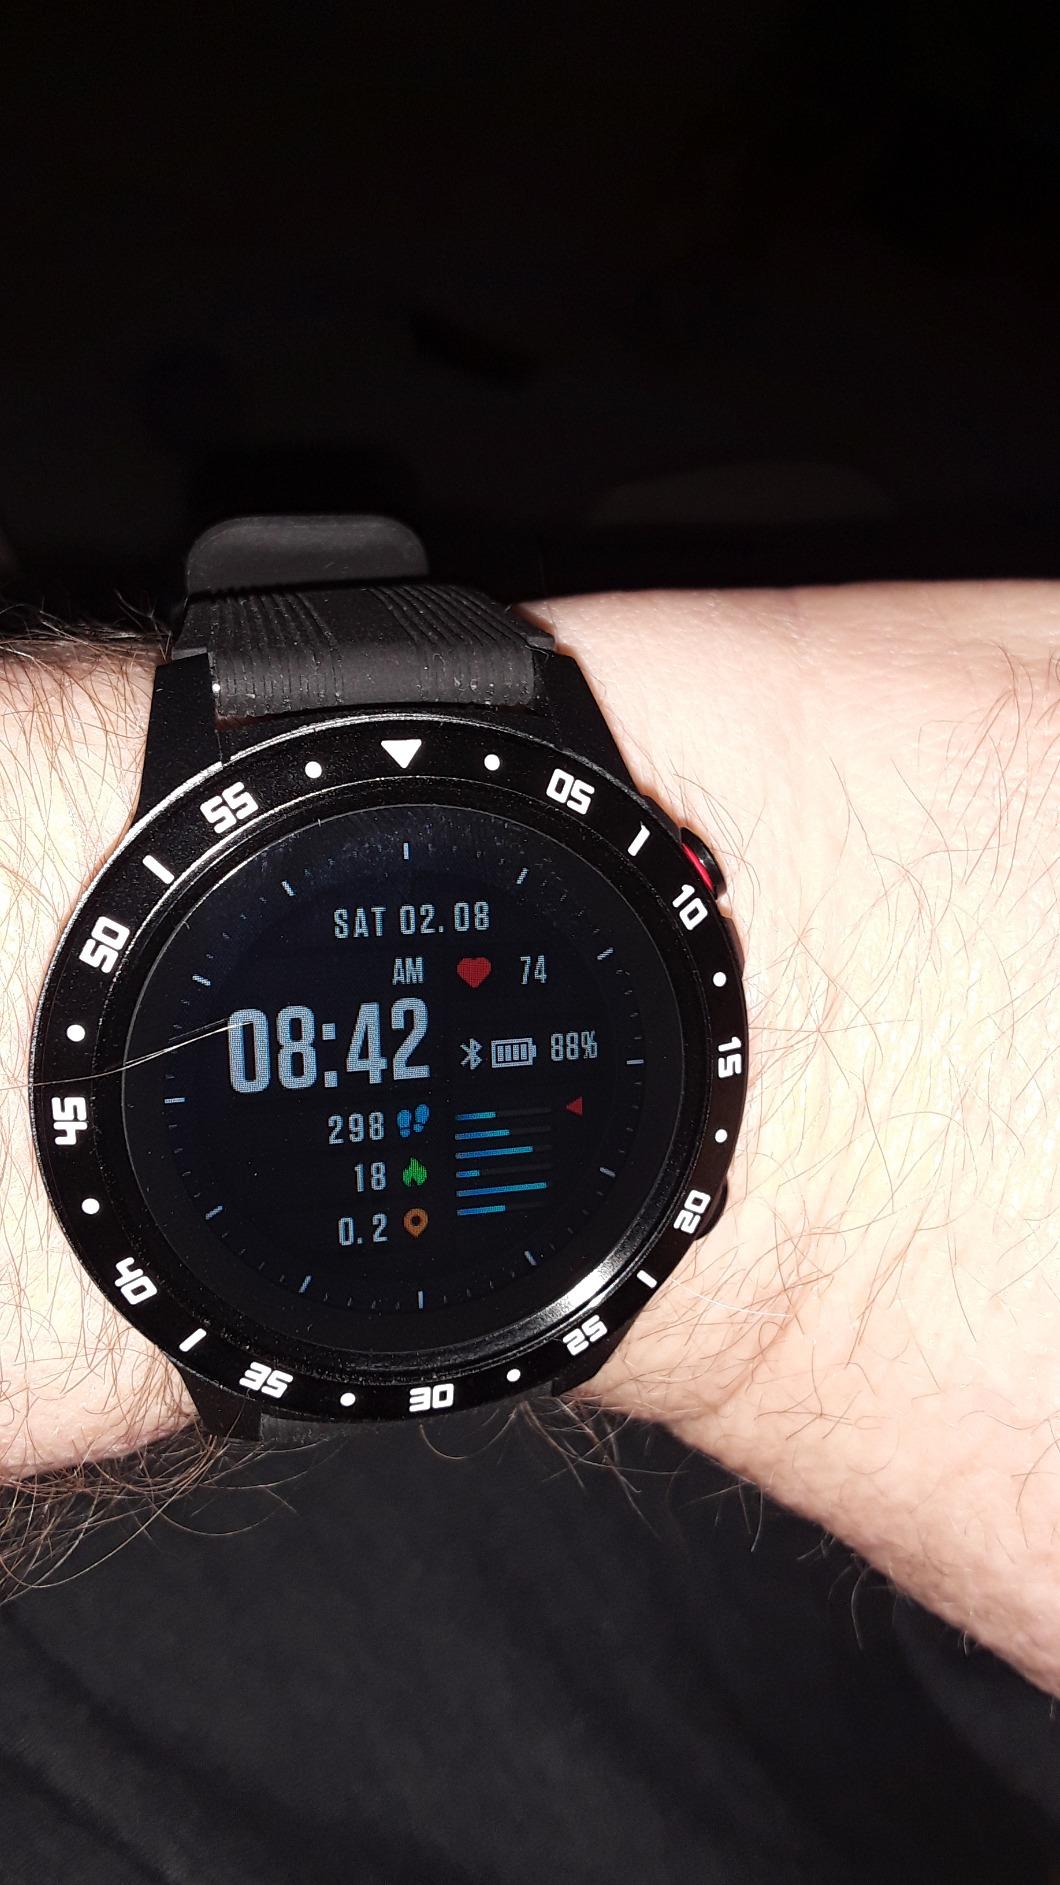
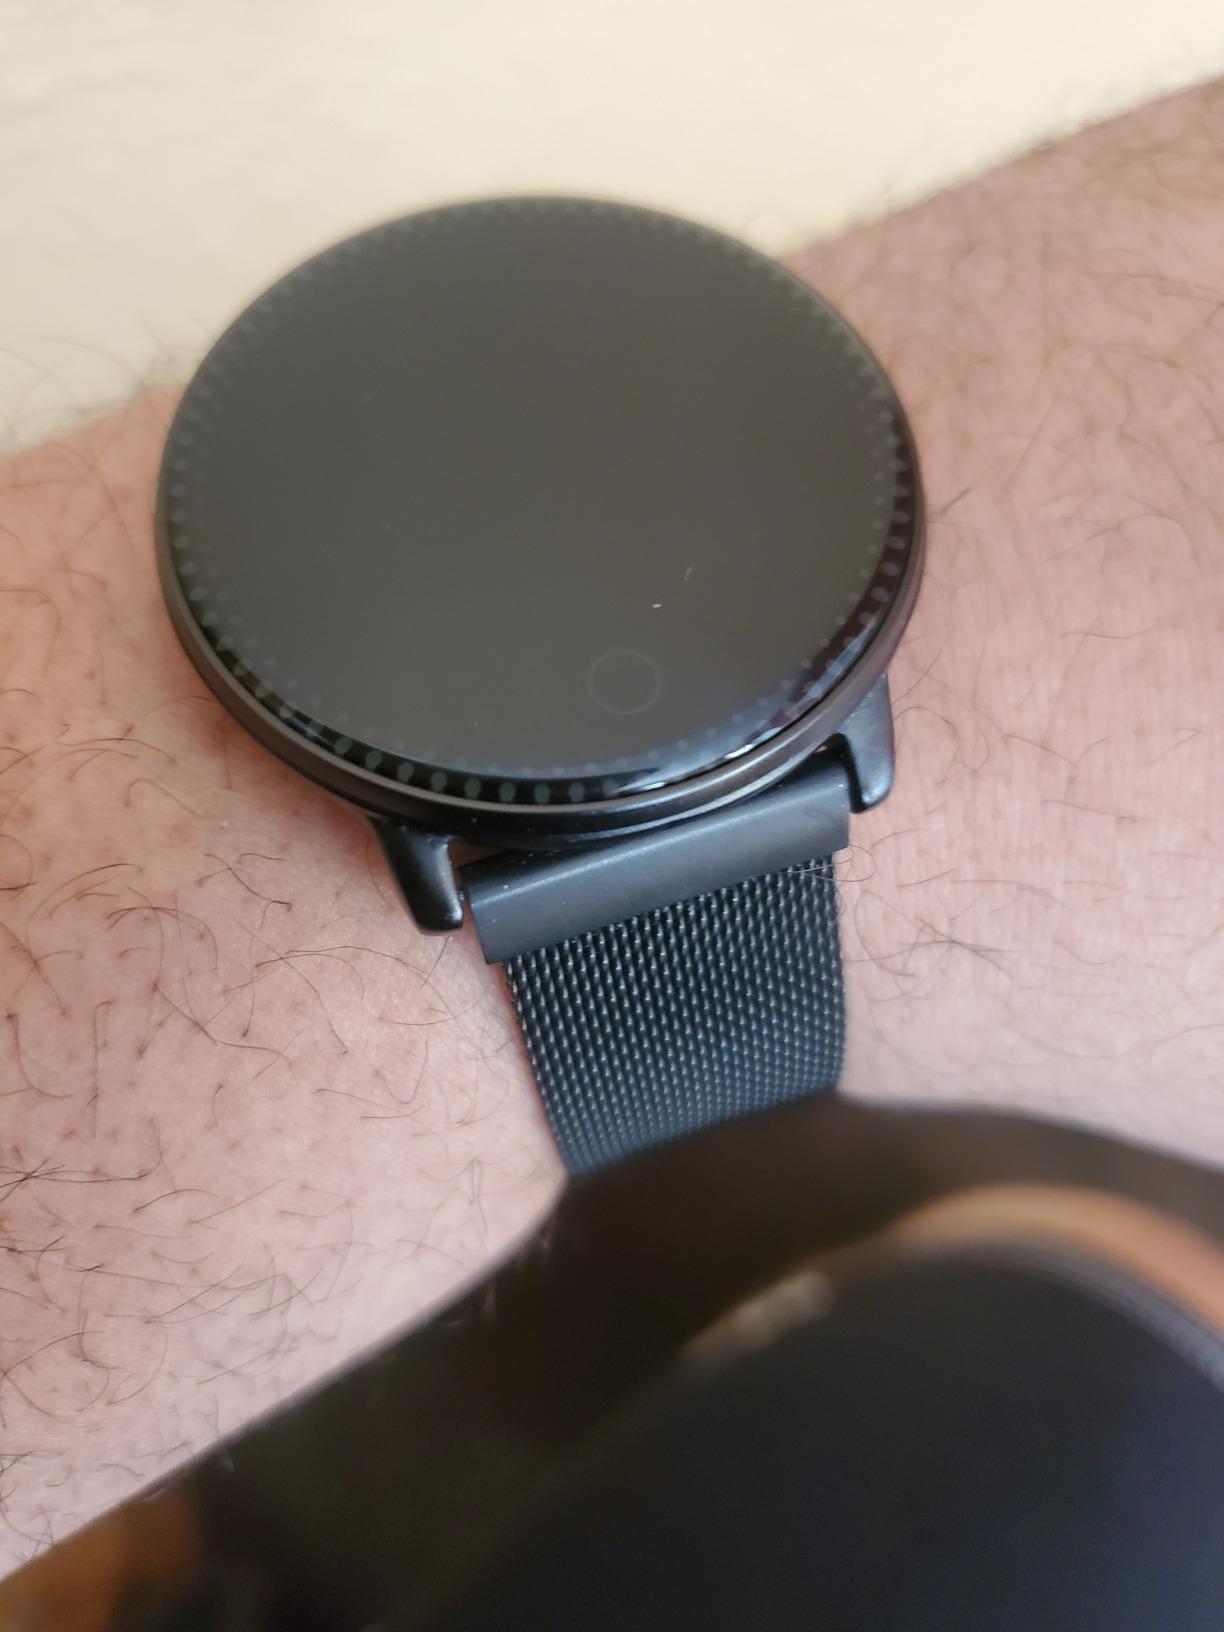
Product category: smartwatch
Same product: no